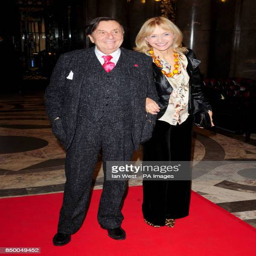
comedian and actor arrive at an event rebranding governmental jurisdiction